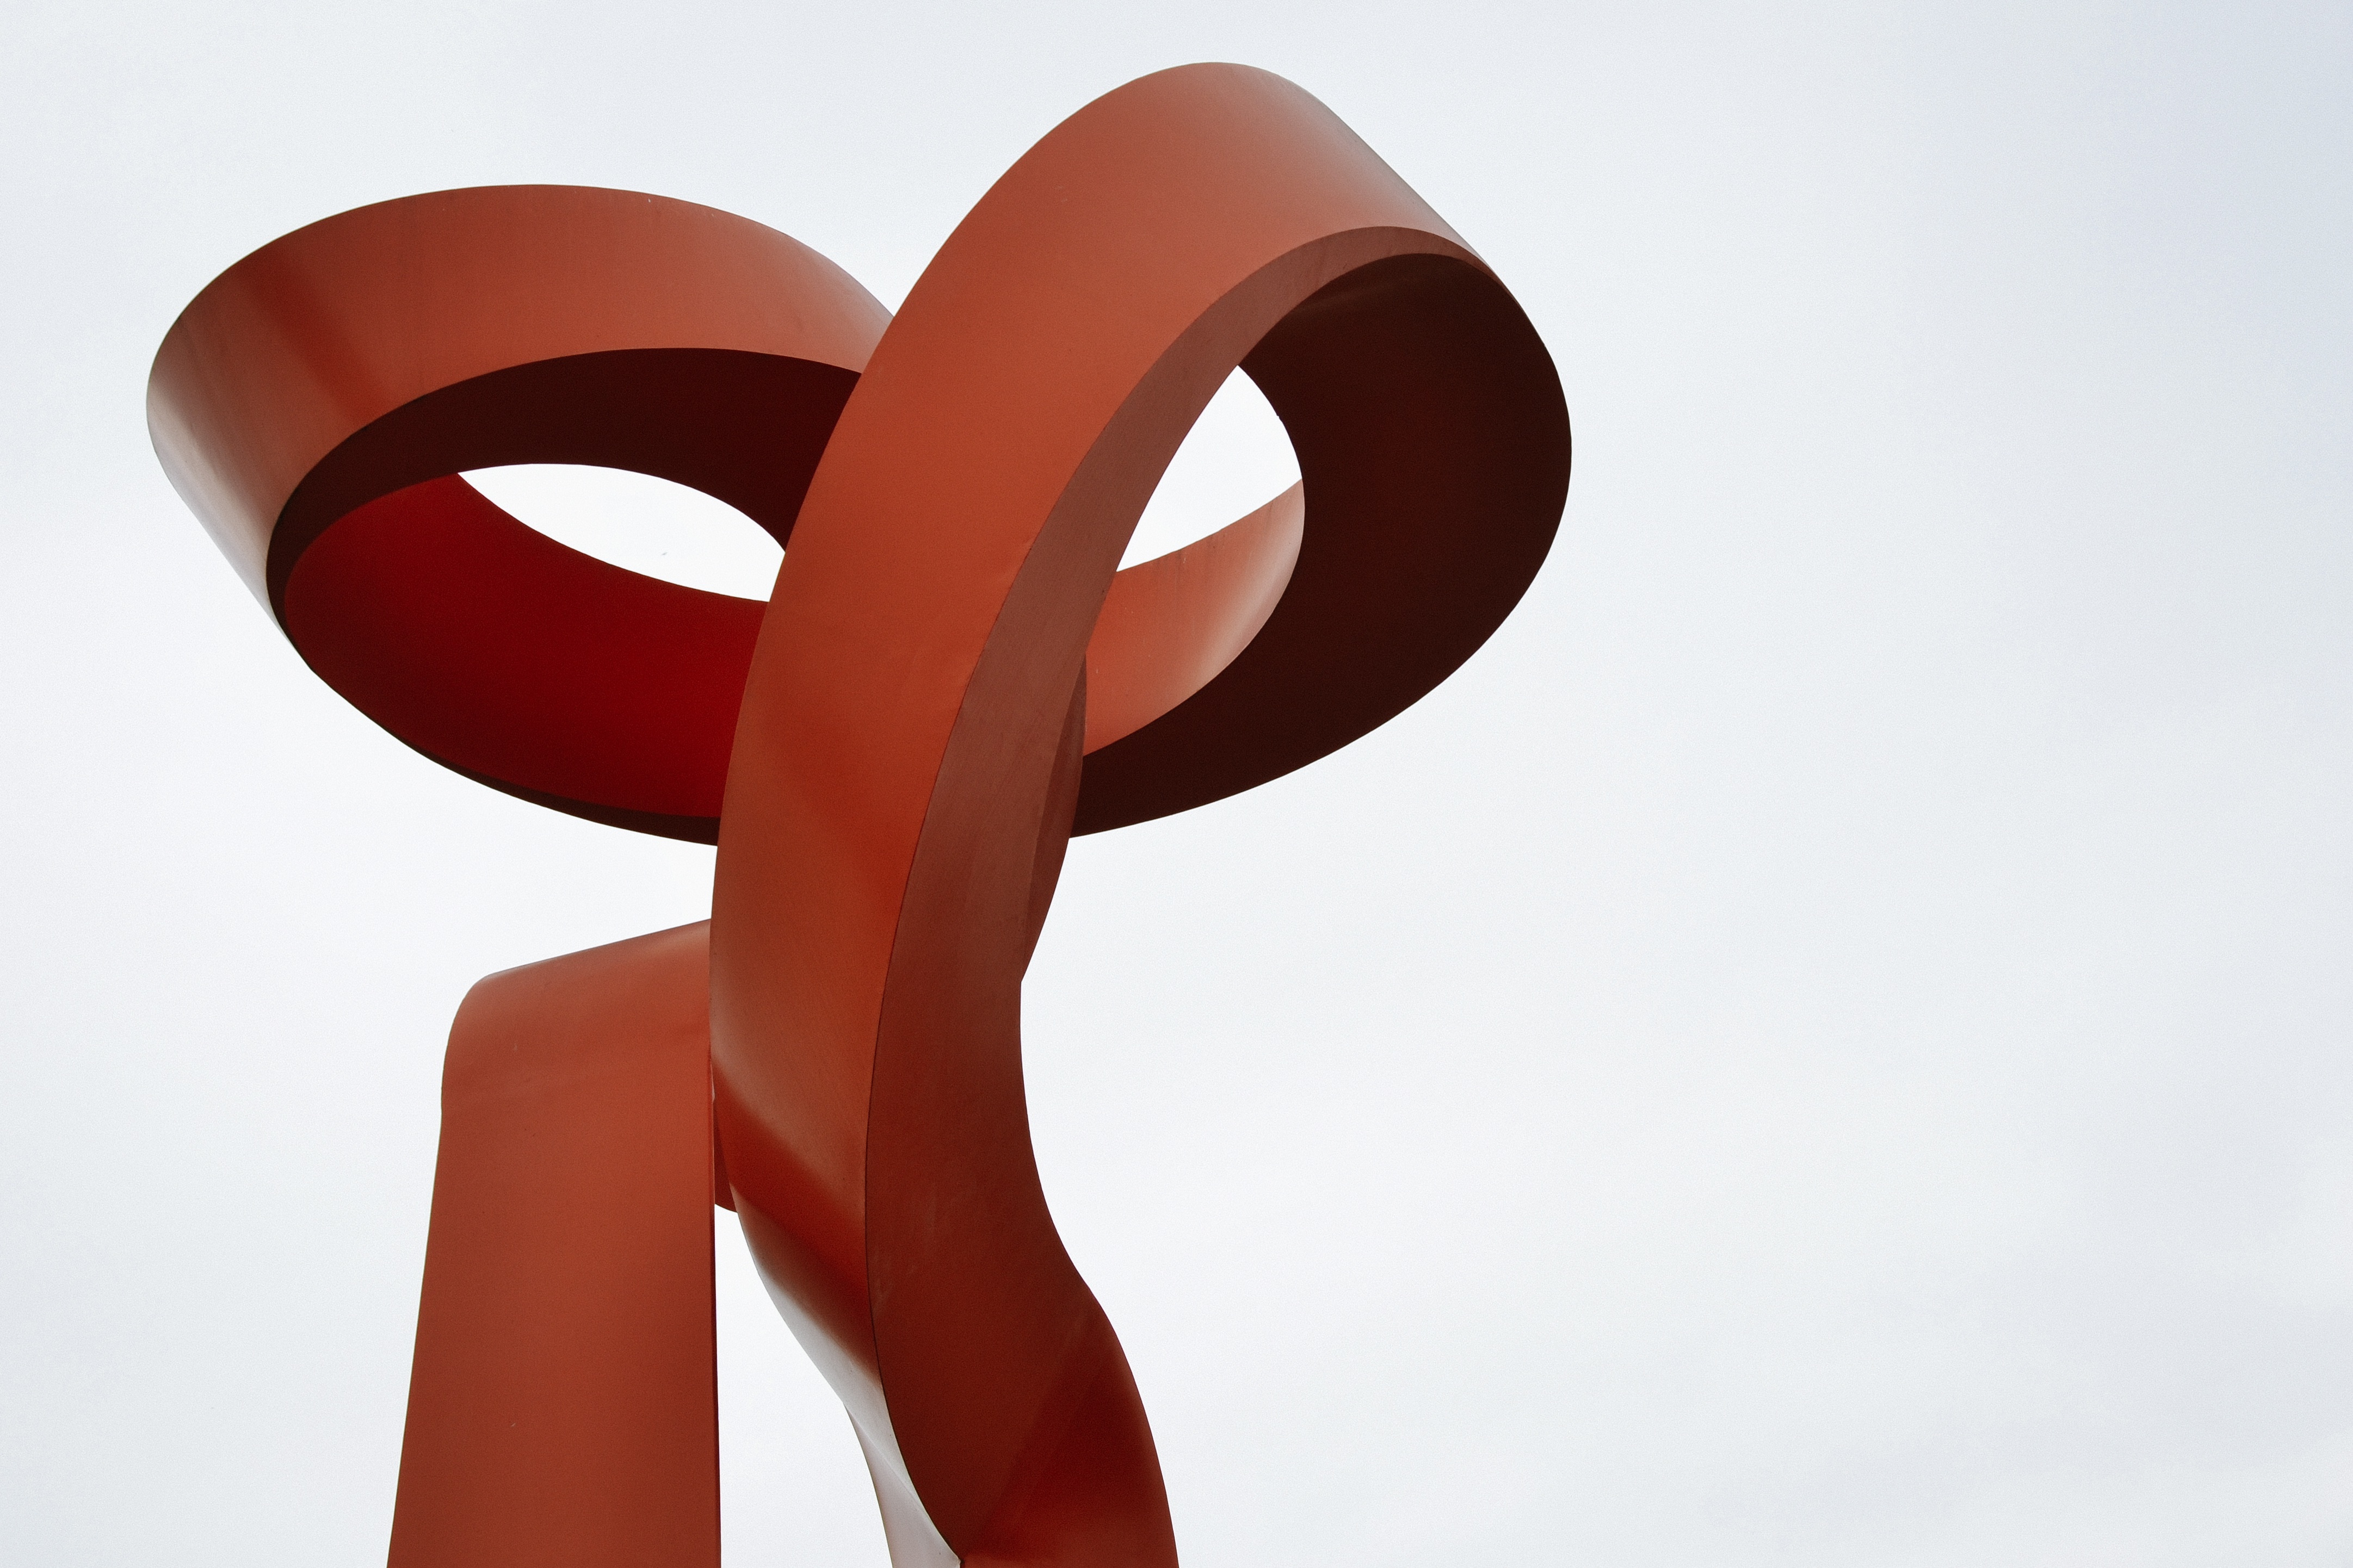
hand, number, red, circle, human body, illustration, organ